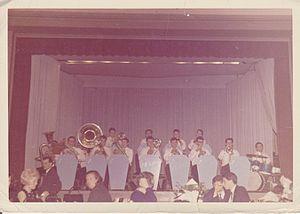
bal de Mélodia, dans sa composition de 14 musiciens, à Chailly sur Lausanne, vers 1965.
L' ensemble de cuivres Mélodia est un orchestre suisse fondé dans les années 1960 sur la Côte vaudoise en Suisse. Ce sont deux jeunes musiciens de 17 et 16 ans, Jean-Paul Herbez et Christian Monney de Rolle, membres de la Fanfare rolloise, qui eurent envie de créer un petit groupe. C'est ainsi que, accompagnés de quelques camarades de la Fanfare, ils interprétèrent deux morceaux lors de la soirée annuelle de leur société, au Casino de Rolle, en décembre 1959. Ce fut une surprise pour le public et un succès. Dès l'année suivante, nos deux amis décidèrent de recruter des copains des localités alentour. Mélodia était née. C'est à Christian Monney que l'on doit le choix de ce nom.